Pierre Haubensak

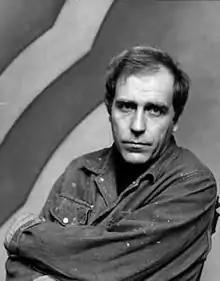
1964

Pierre Haubensak (born 1935) is a painter from Meiringen, Switzerland.